Spock

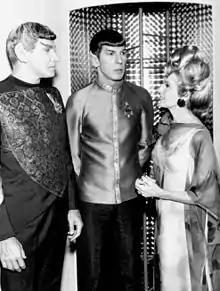

During an encounter with the "Nomad" space probe in "", Spock undertakes a mind meld with the machine. Kirk stops the meld when he realizes that Spock's personality starts to be changed by the contact. Following a transporter accident which transports Kirk, McCoy, Uhura and Scotty to a Mirror Universe and swaps them with their counterparts in the episode "", they encounter a different version of Spock. Sporting a beard, he grows suspicious of the activities of the suddenly changed personnel and under Starfleet orders, attempts to kill Kirk. Mirror-Spock is knocked unconscious, and is treated by McCoy while the others head to the transporter to attempt to return to their universe. Spock awakes and mind melds with McCoy to discover why Kirk did not have him killed. Discovering what took place, he agrees to help them return and as he mans the transporter controls, Kirk implores him to take control and save not only the ship but his Terran Empire from implosion at the hands of tyrants. The switch is once again successful, and the crew members return to their relevant universes.